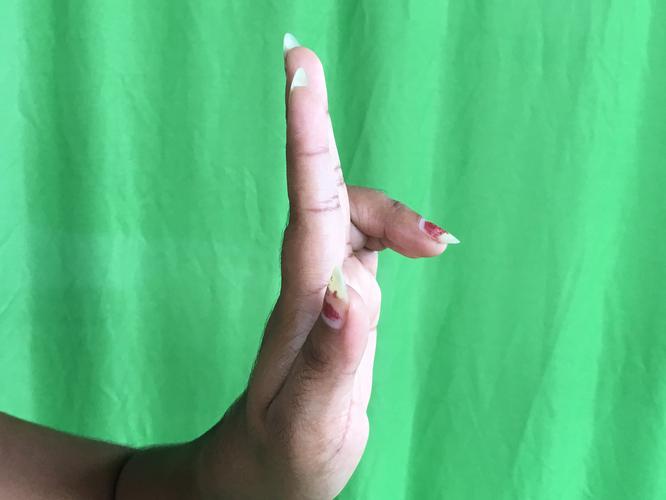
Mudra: Ardhapathaka
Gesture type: single_hand